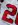
Number: 2